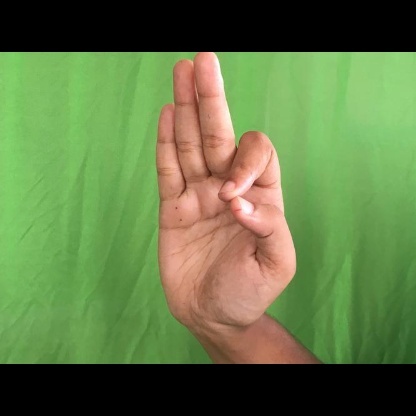
Mudra: Aralam